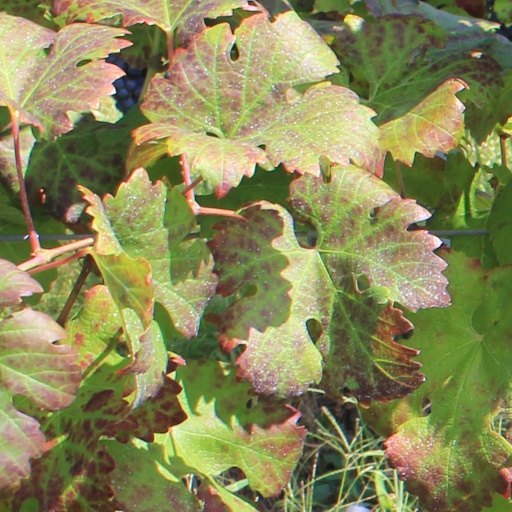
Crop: grape